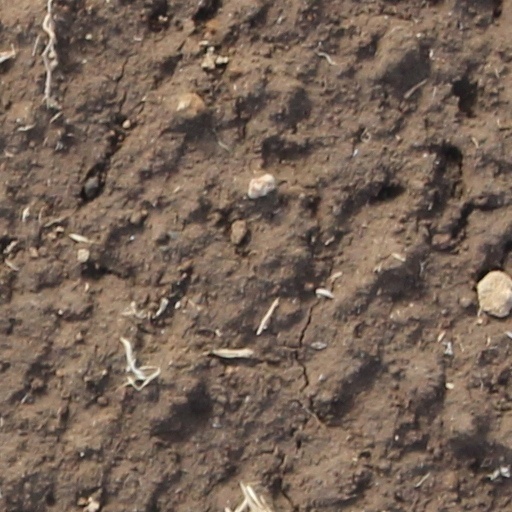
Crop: wheat